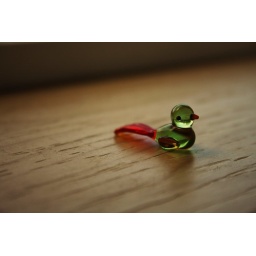
My sister bought me this little glass bird at a little shop in Ocean Shores over 4th of July.  :]